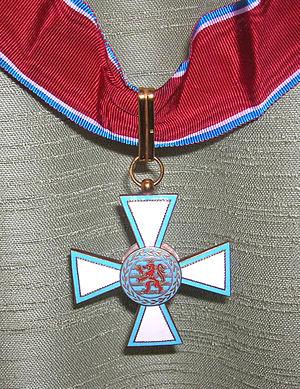
L'ordre de Mérite du grand-duché de Luxembourg est un ordre honorifique du grand-duché de Luxembourg. Il a été instituée par AR grand-ducal le 23 janvier 1961 de la grand-duchesse Charlotte de Luxembourg.